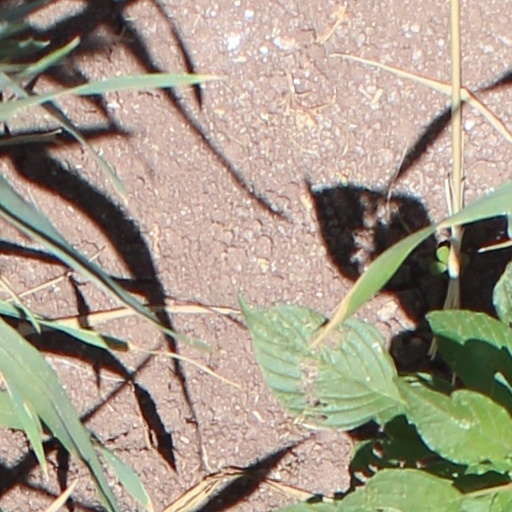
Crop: wheat